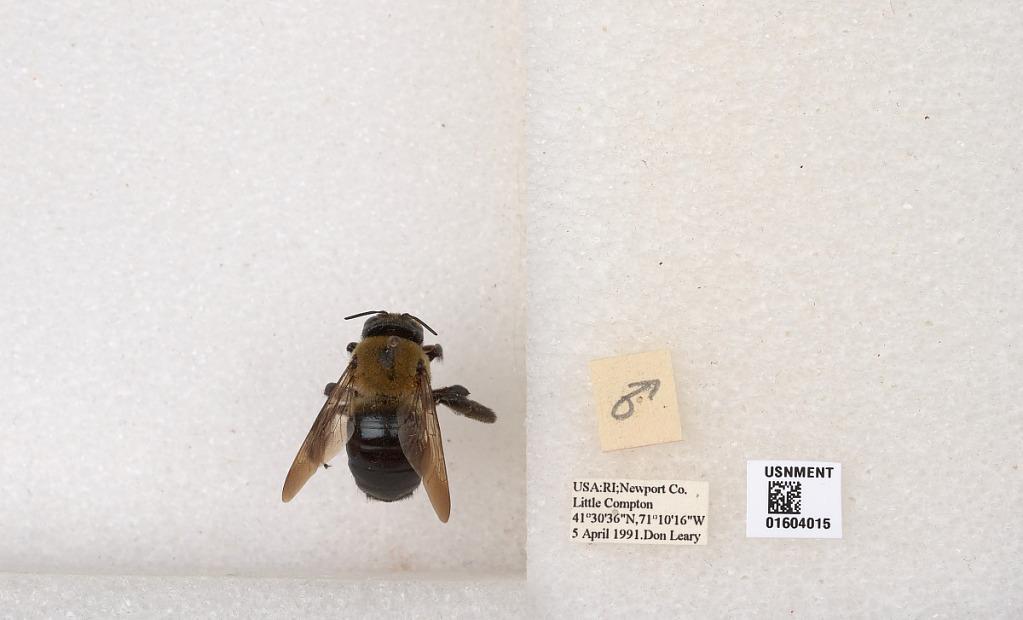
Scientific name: Xylocopa (Xylocopoides) virginica virginica (Linnaeus)
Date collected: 1991-4-5
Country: United States
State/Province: Rhode Island
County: Newport
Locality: Little Compton
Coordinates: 41.51, -71.1711